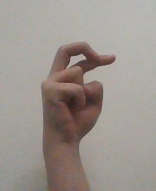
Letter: zay